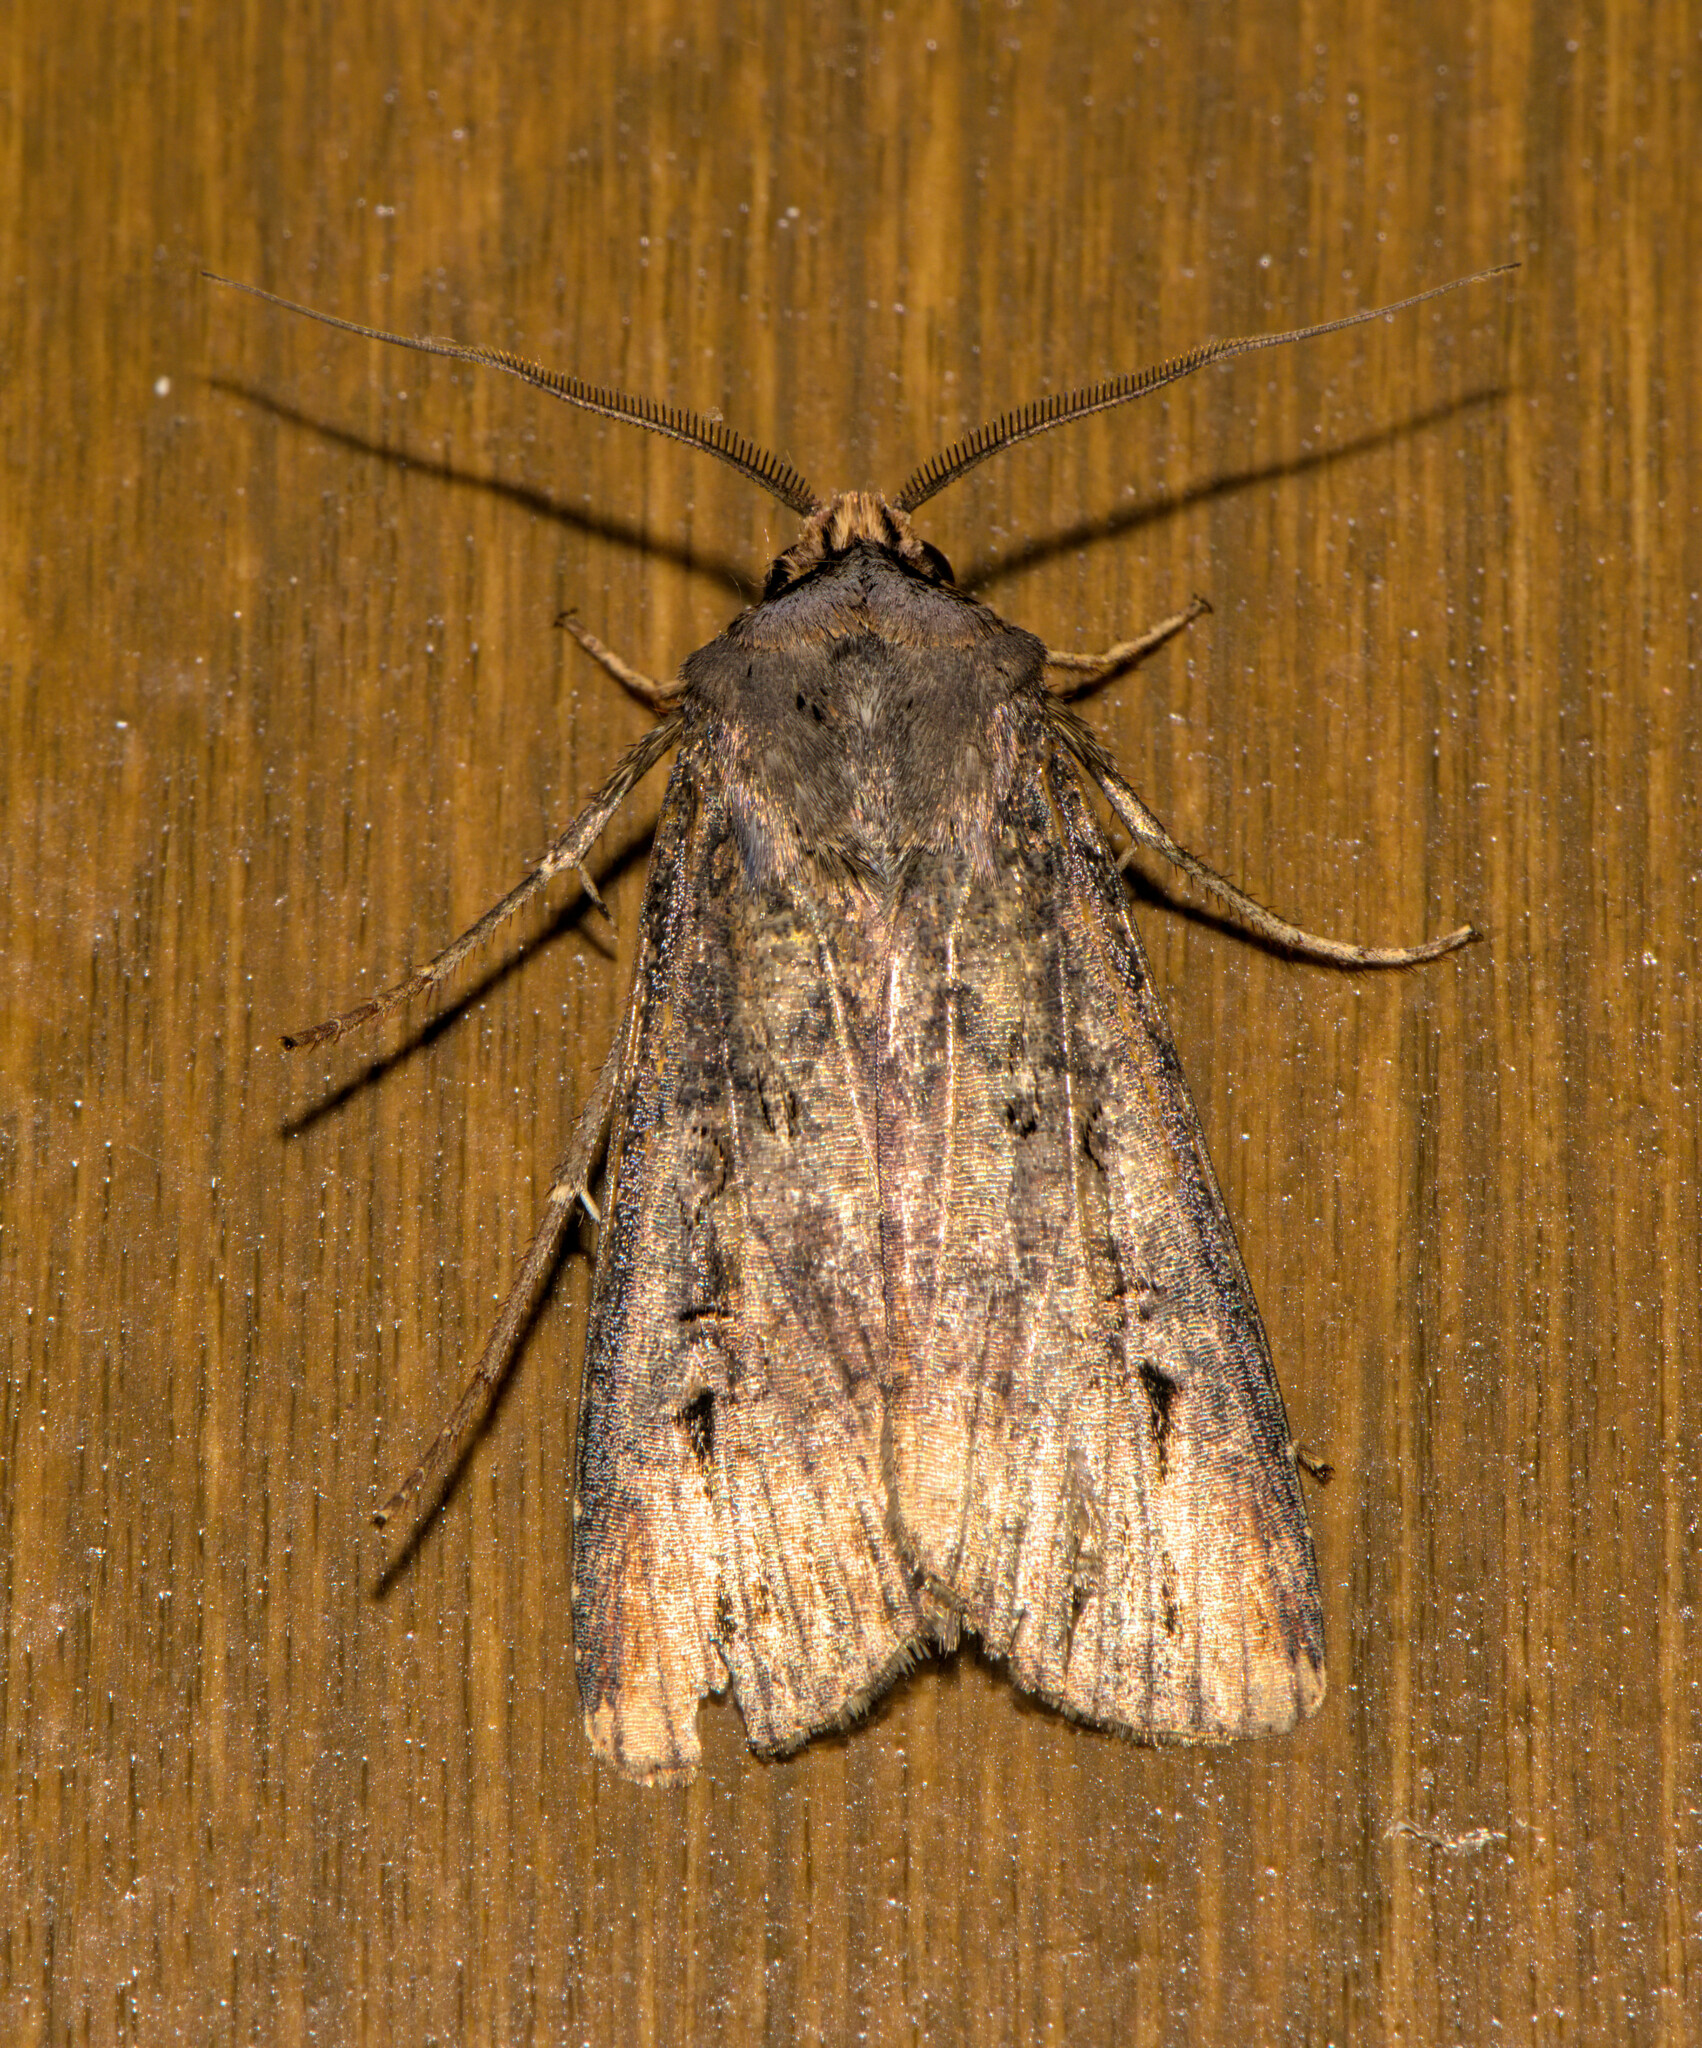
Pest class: cutworms